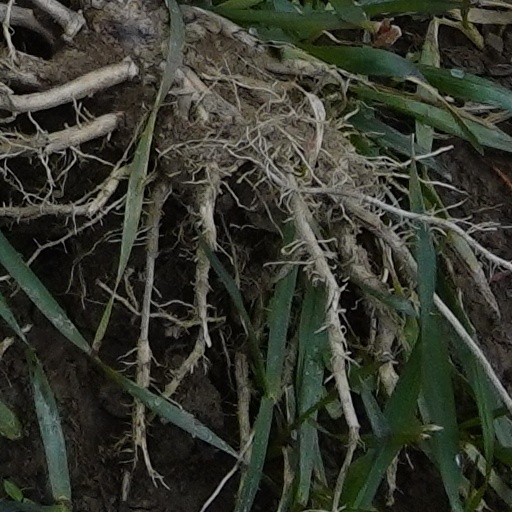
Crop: wheat